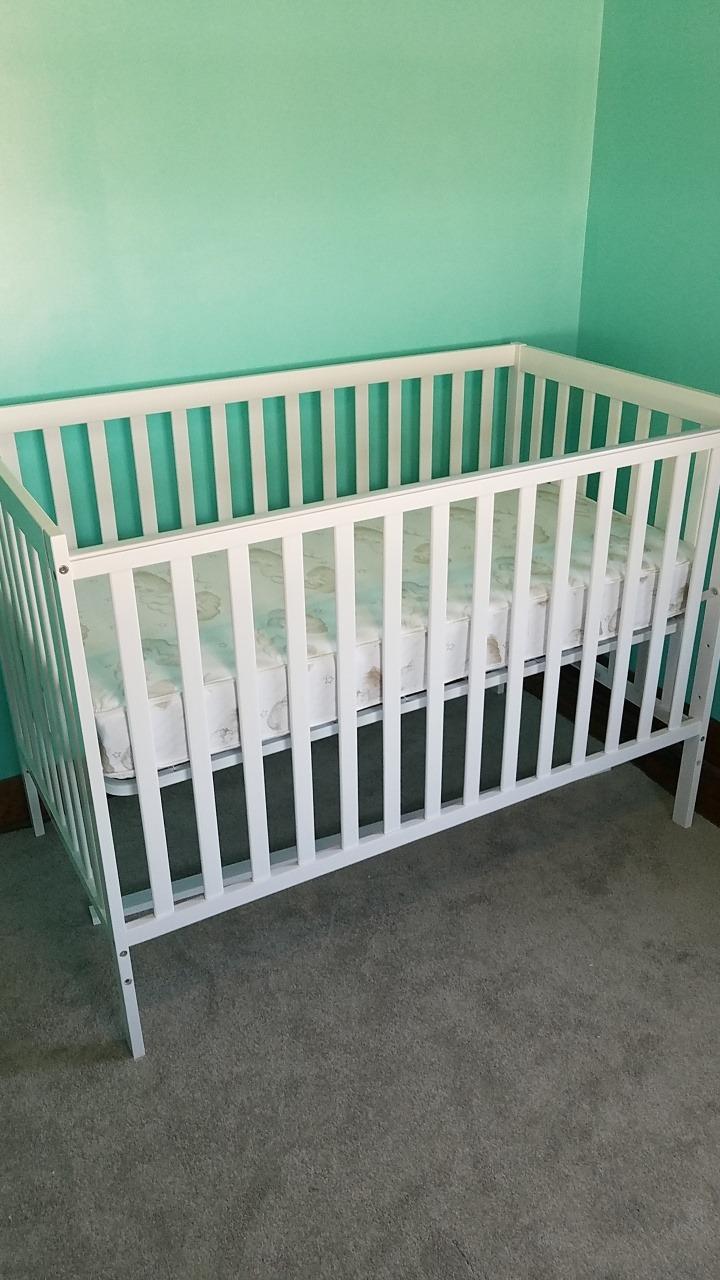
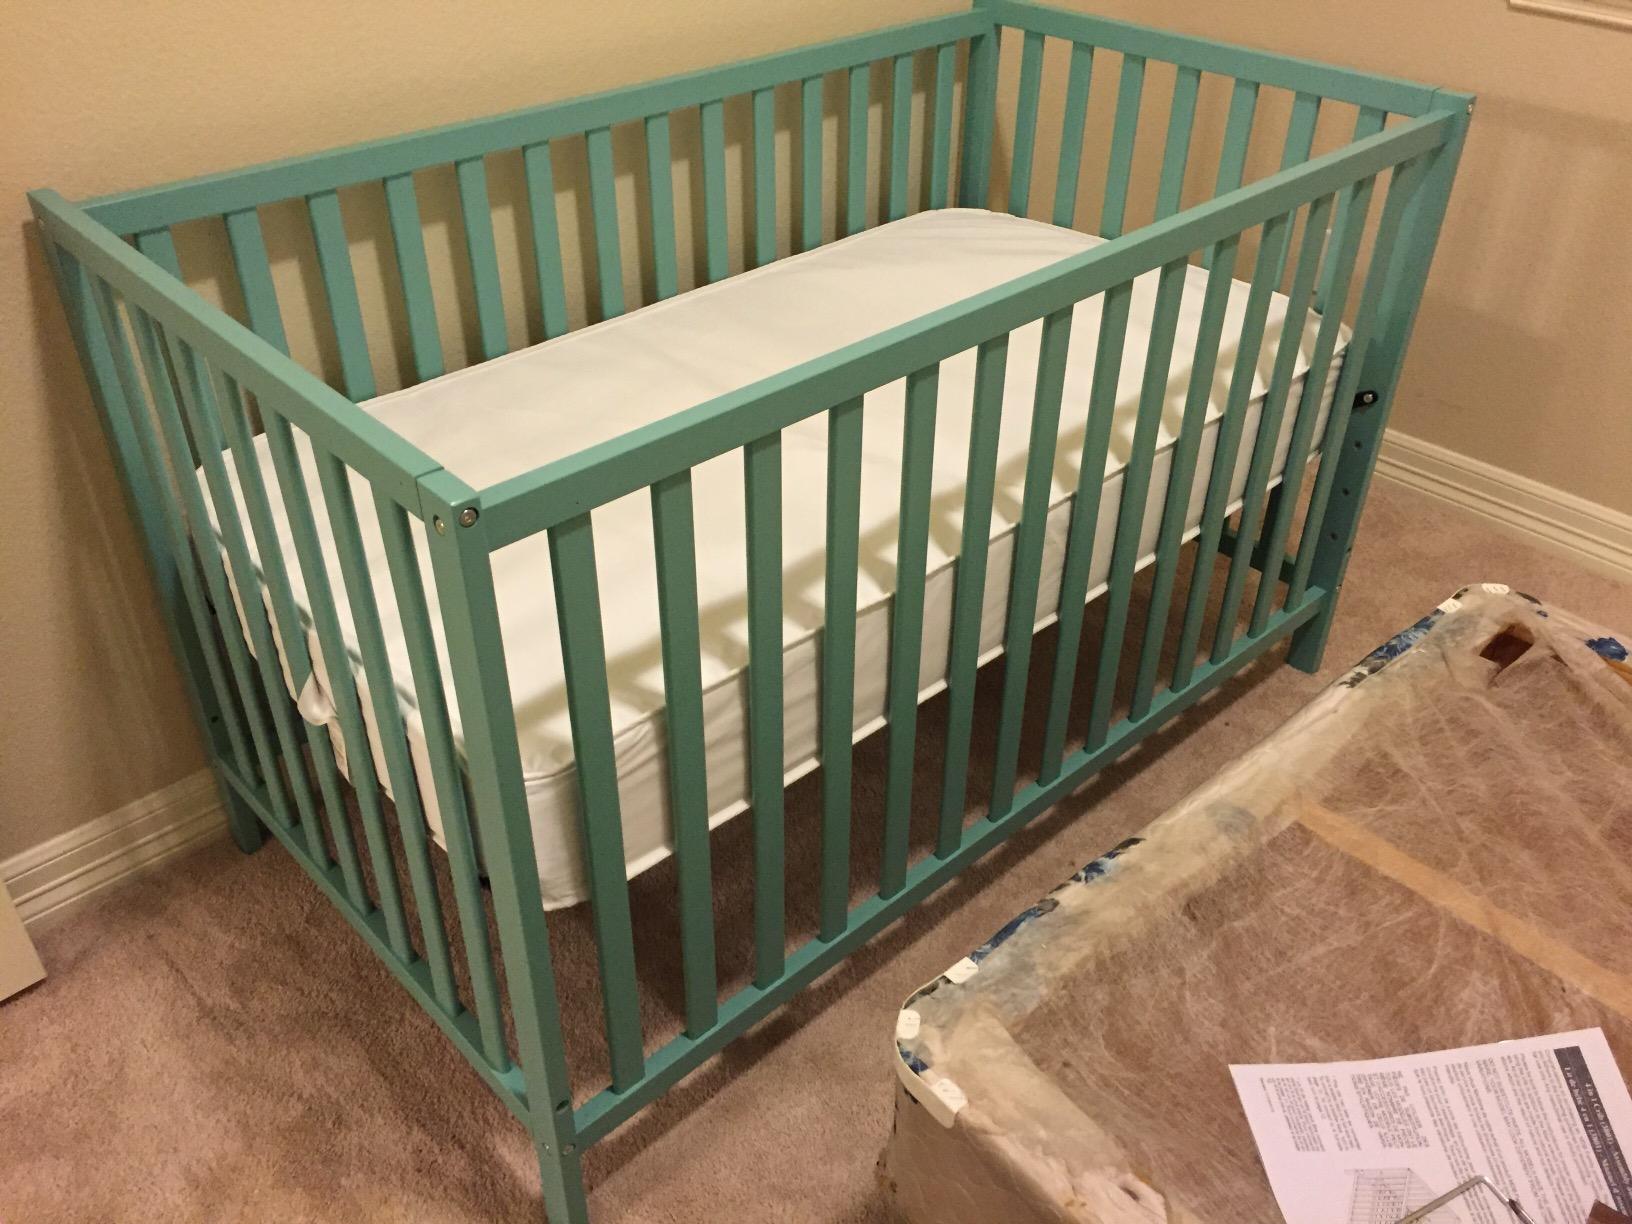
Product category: products_crib
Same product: no